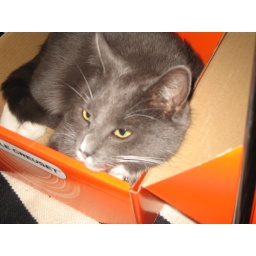
Friday I spend in the box under the kitchen table